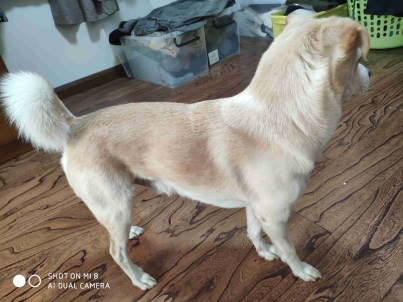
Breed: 3336-n000121-chinese_rural_dog